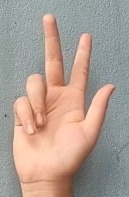
ASL sign: 3